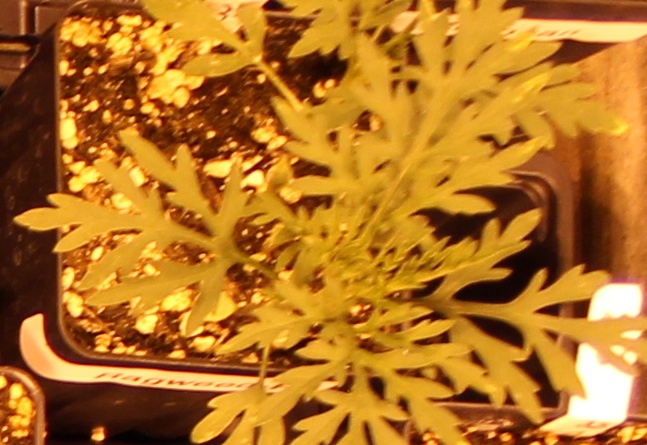
Label: Ragweed